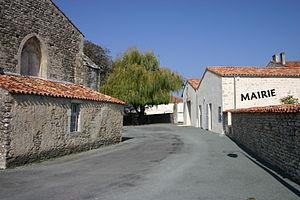
Mairie de Courant (Charente-Maritime)
Courant est une commune du Sud-Ouest de la France située dans le département de la Charente-Maritime.